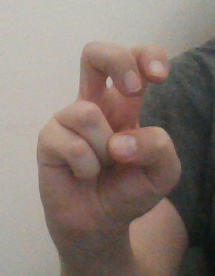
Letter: toot